Tomás Pineda

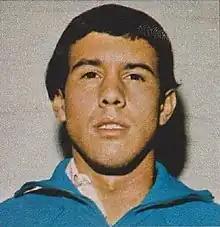
Pineda in 1970

Tomás Ernesto Pineda Nieto (born January 21, 1946) is a retired football player from El Salvador.